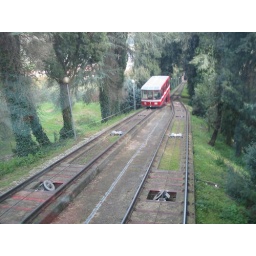
Riding down the hill in the funiculare to the train station